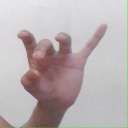
अक्षर: ओ